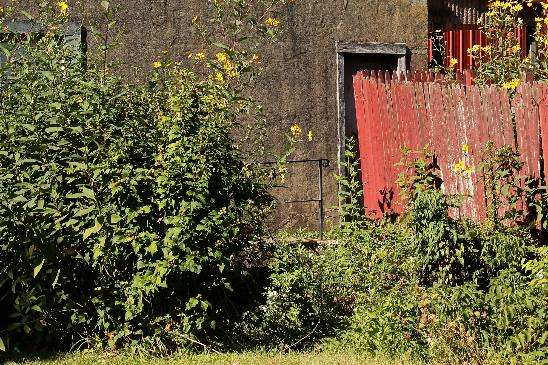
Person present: No